Tony Blackman

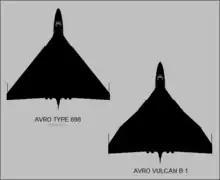
Avro 698 and Avro Vulcan B1 wing shape

Blackman joined Avro as a test pilot, becoming chief test pilot, and flying with Avro from 1956 to 1973. He tested 105 of the Vulcans that were built.